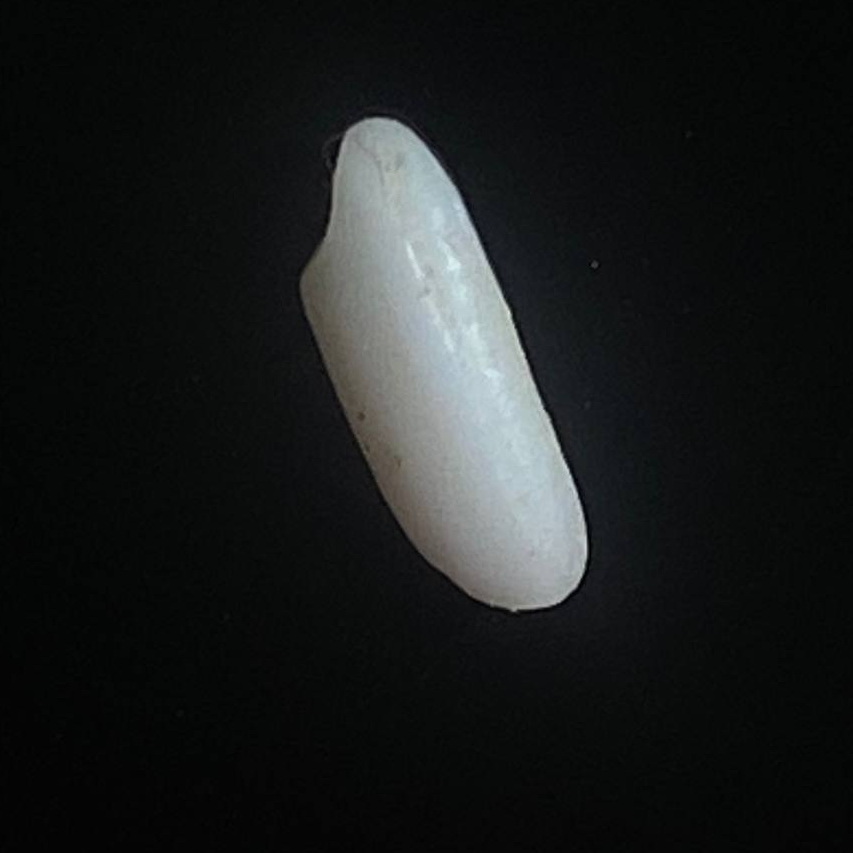
Rice variety: Lal_Binni